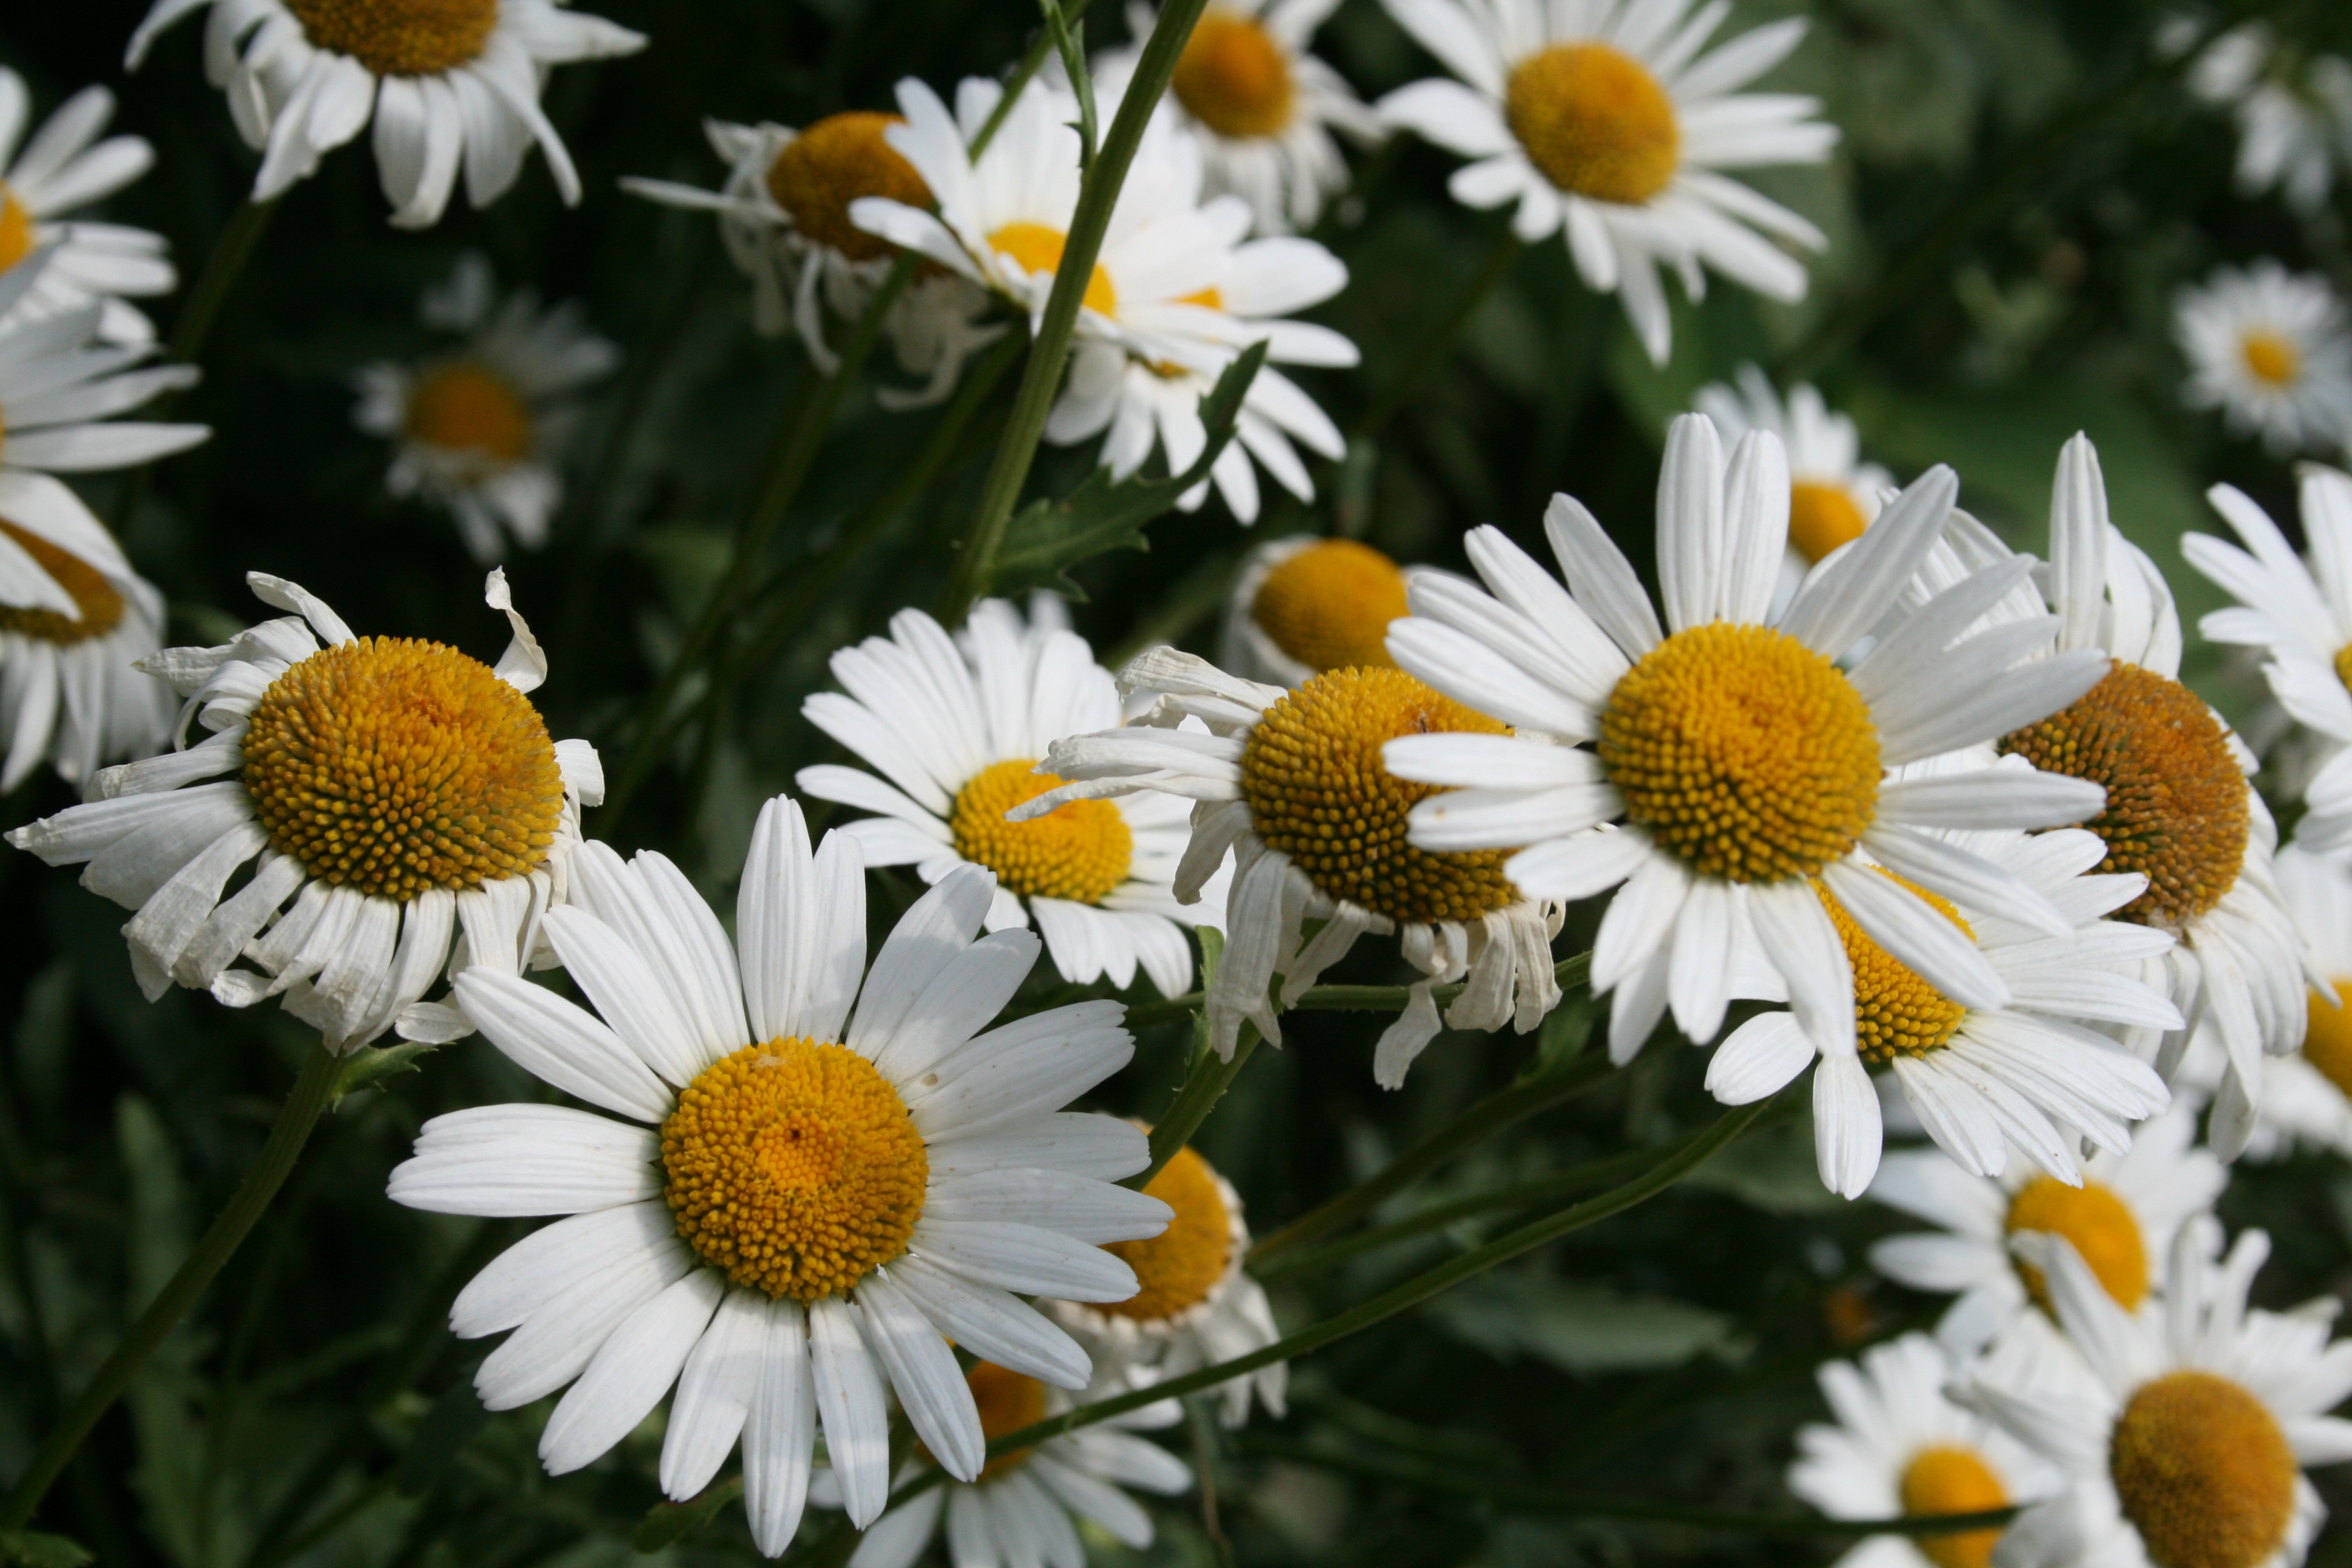
plant, meadow, flower, petal, daisy, herb, botany, flora, wildflower, chamomile, white flowers, summer flowers, flowering plant, daisy family, oxeye daisy, annual plant, land plant, chamaemelum nobile, marguerite daisy, tanacetum parthenium, chrysanths